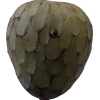
Label: cherimoya